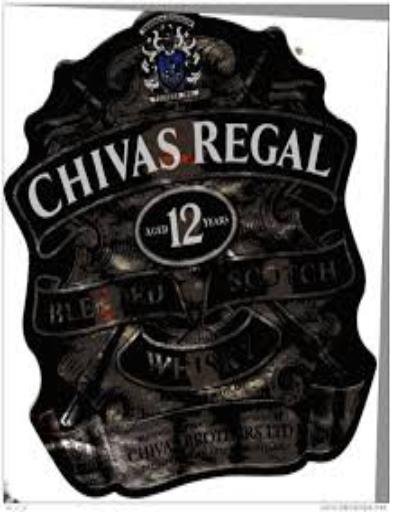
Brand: CHIVAS REGAL
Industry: Food